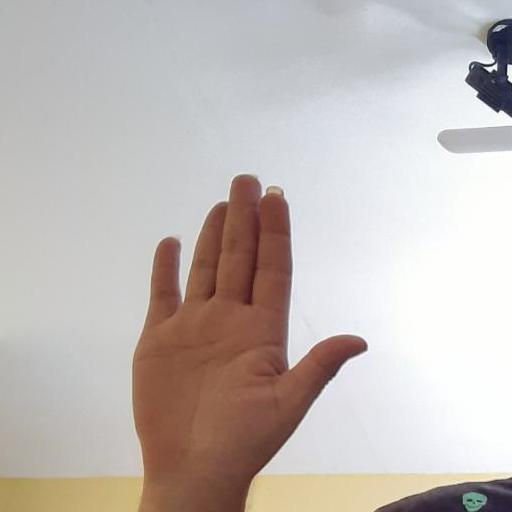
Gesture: stop